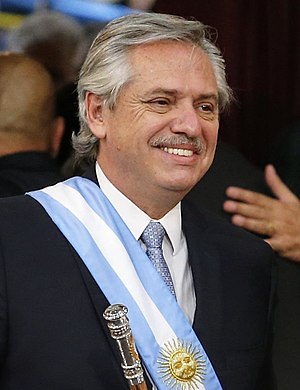
Alberto Fernández
(10. december 2019)
Alberto Angel Fernández er en argentinsk advokat og politiker, som i 2019 blev valgt til Argentinas præsident.